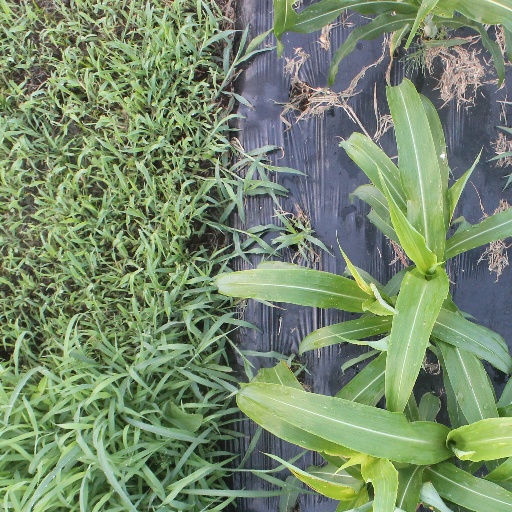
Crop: sorghum